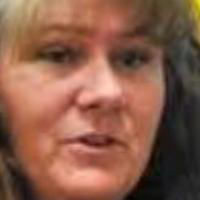
Age group: age 31-40